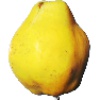
Label: Quince 1